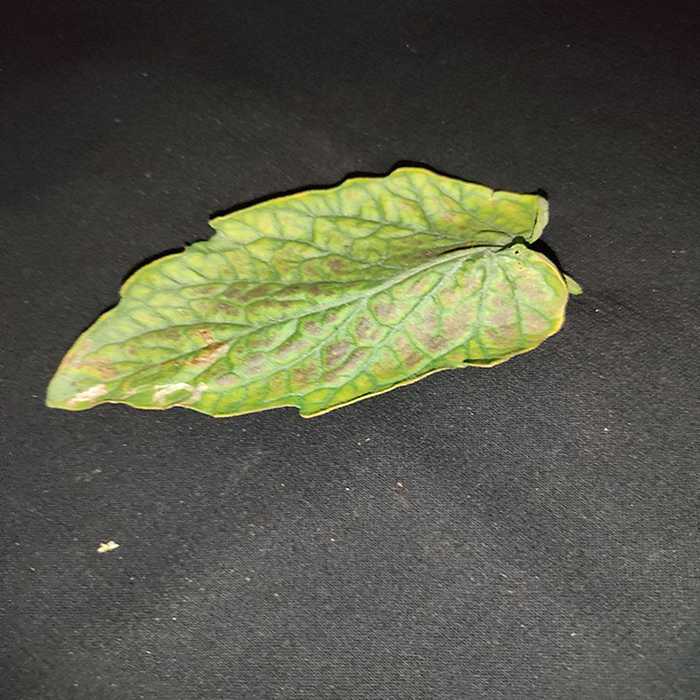
Plant: Tomato
Label: Tomato spotted wilt